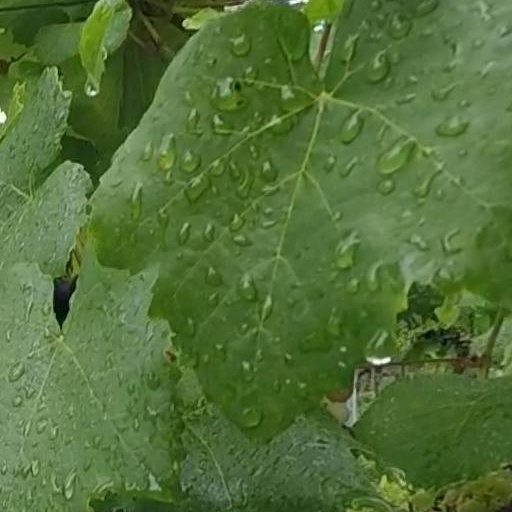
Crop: grape